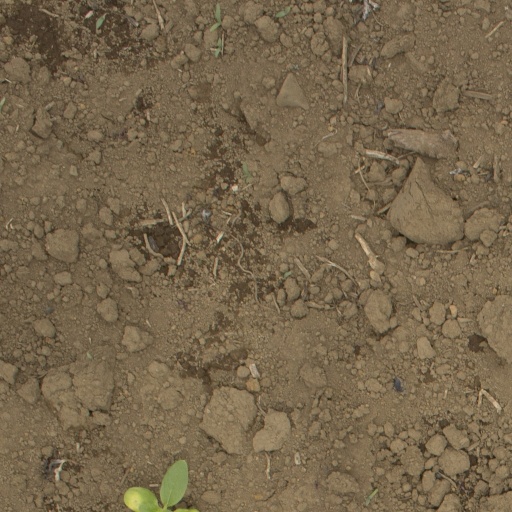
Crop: Jerusalem artichoke